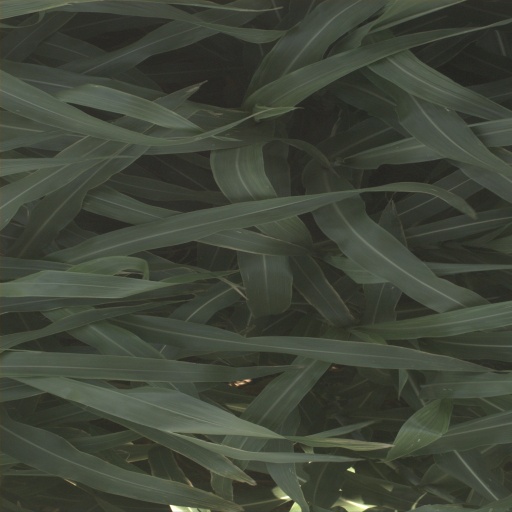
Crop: sorghum